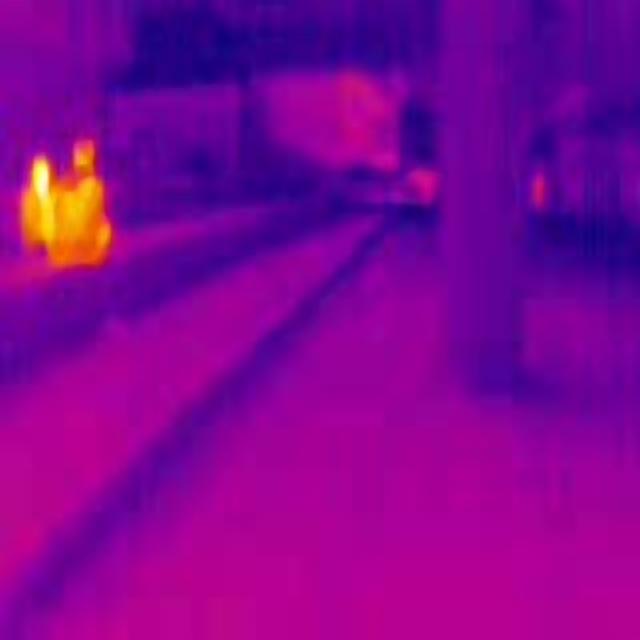
Detected objects:
label: person
label: person